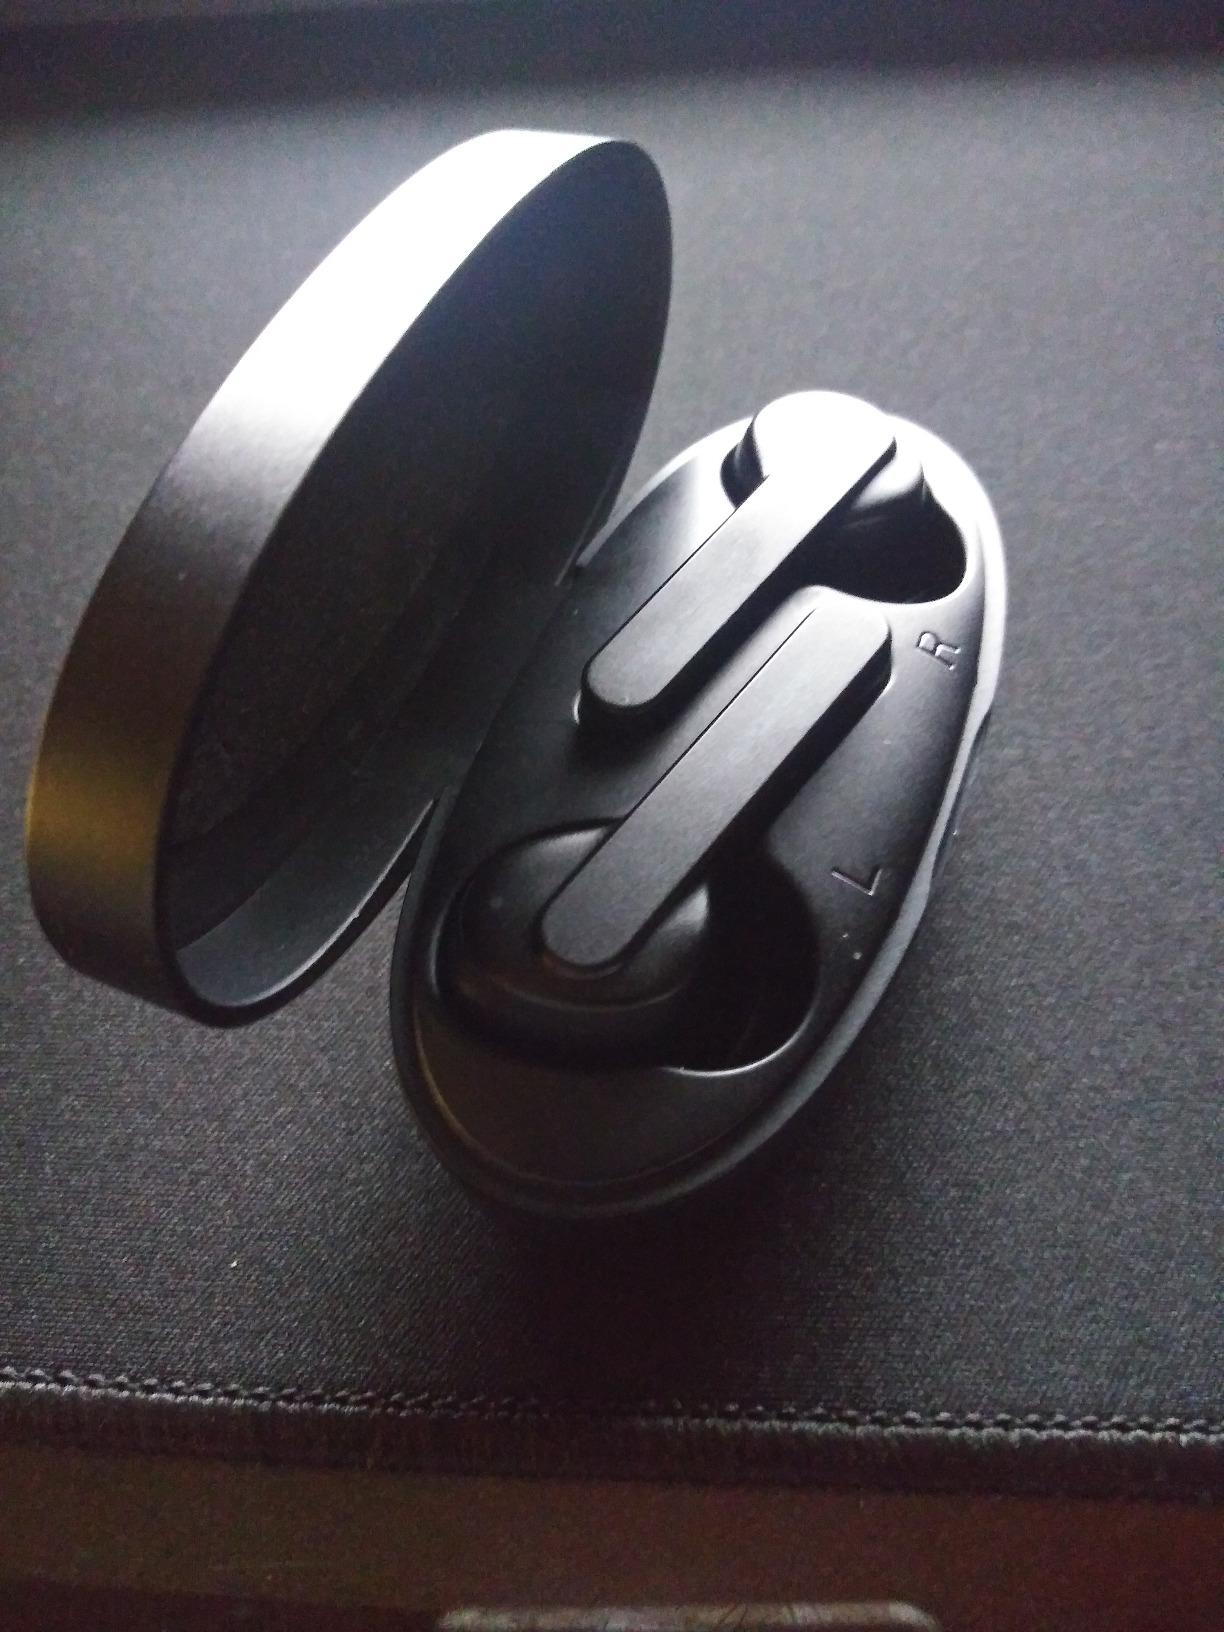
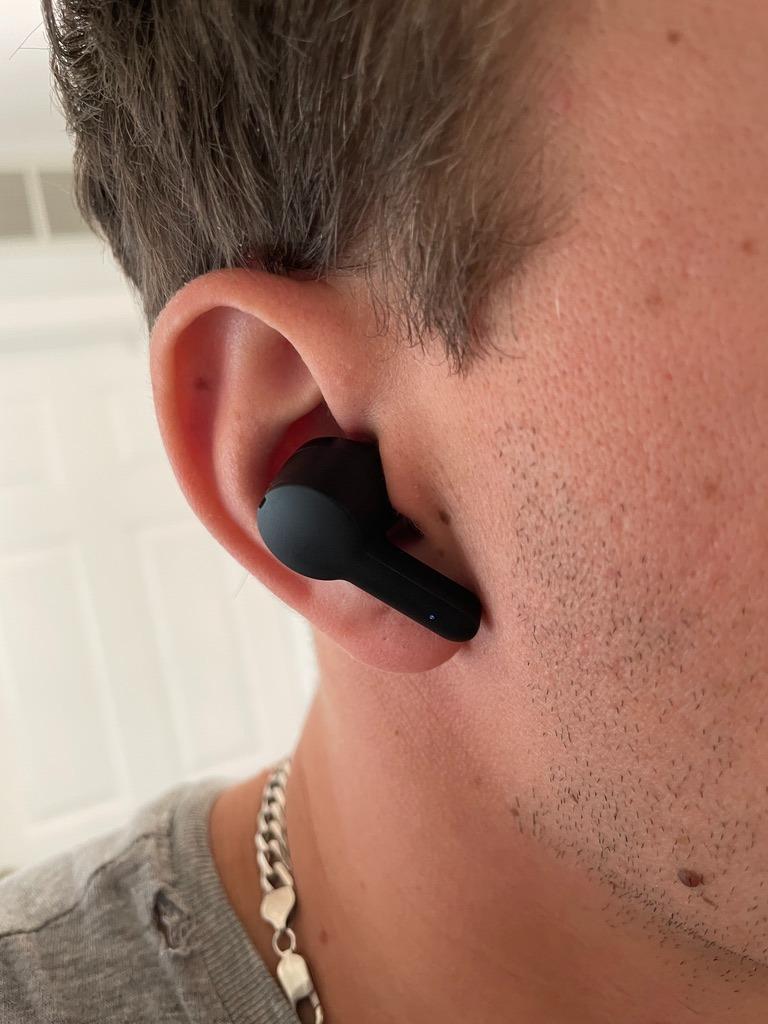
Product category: earbuds
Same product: no